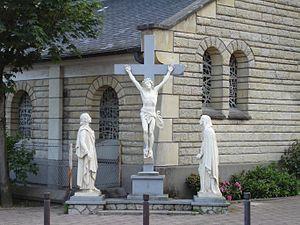
Calvaire de l'église Notre-Dame à Beauchamp (Val-d'Oise), France
Beauchamp est une commune française située dans le département du Val-d'Oise, en région Île-de-France.